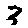
Label: 3